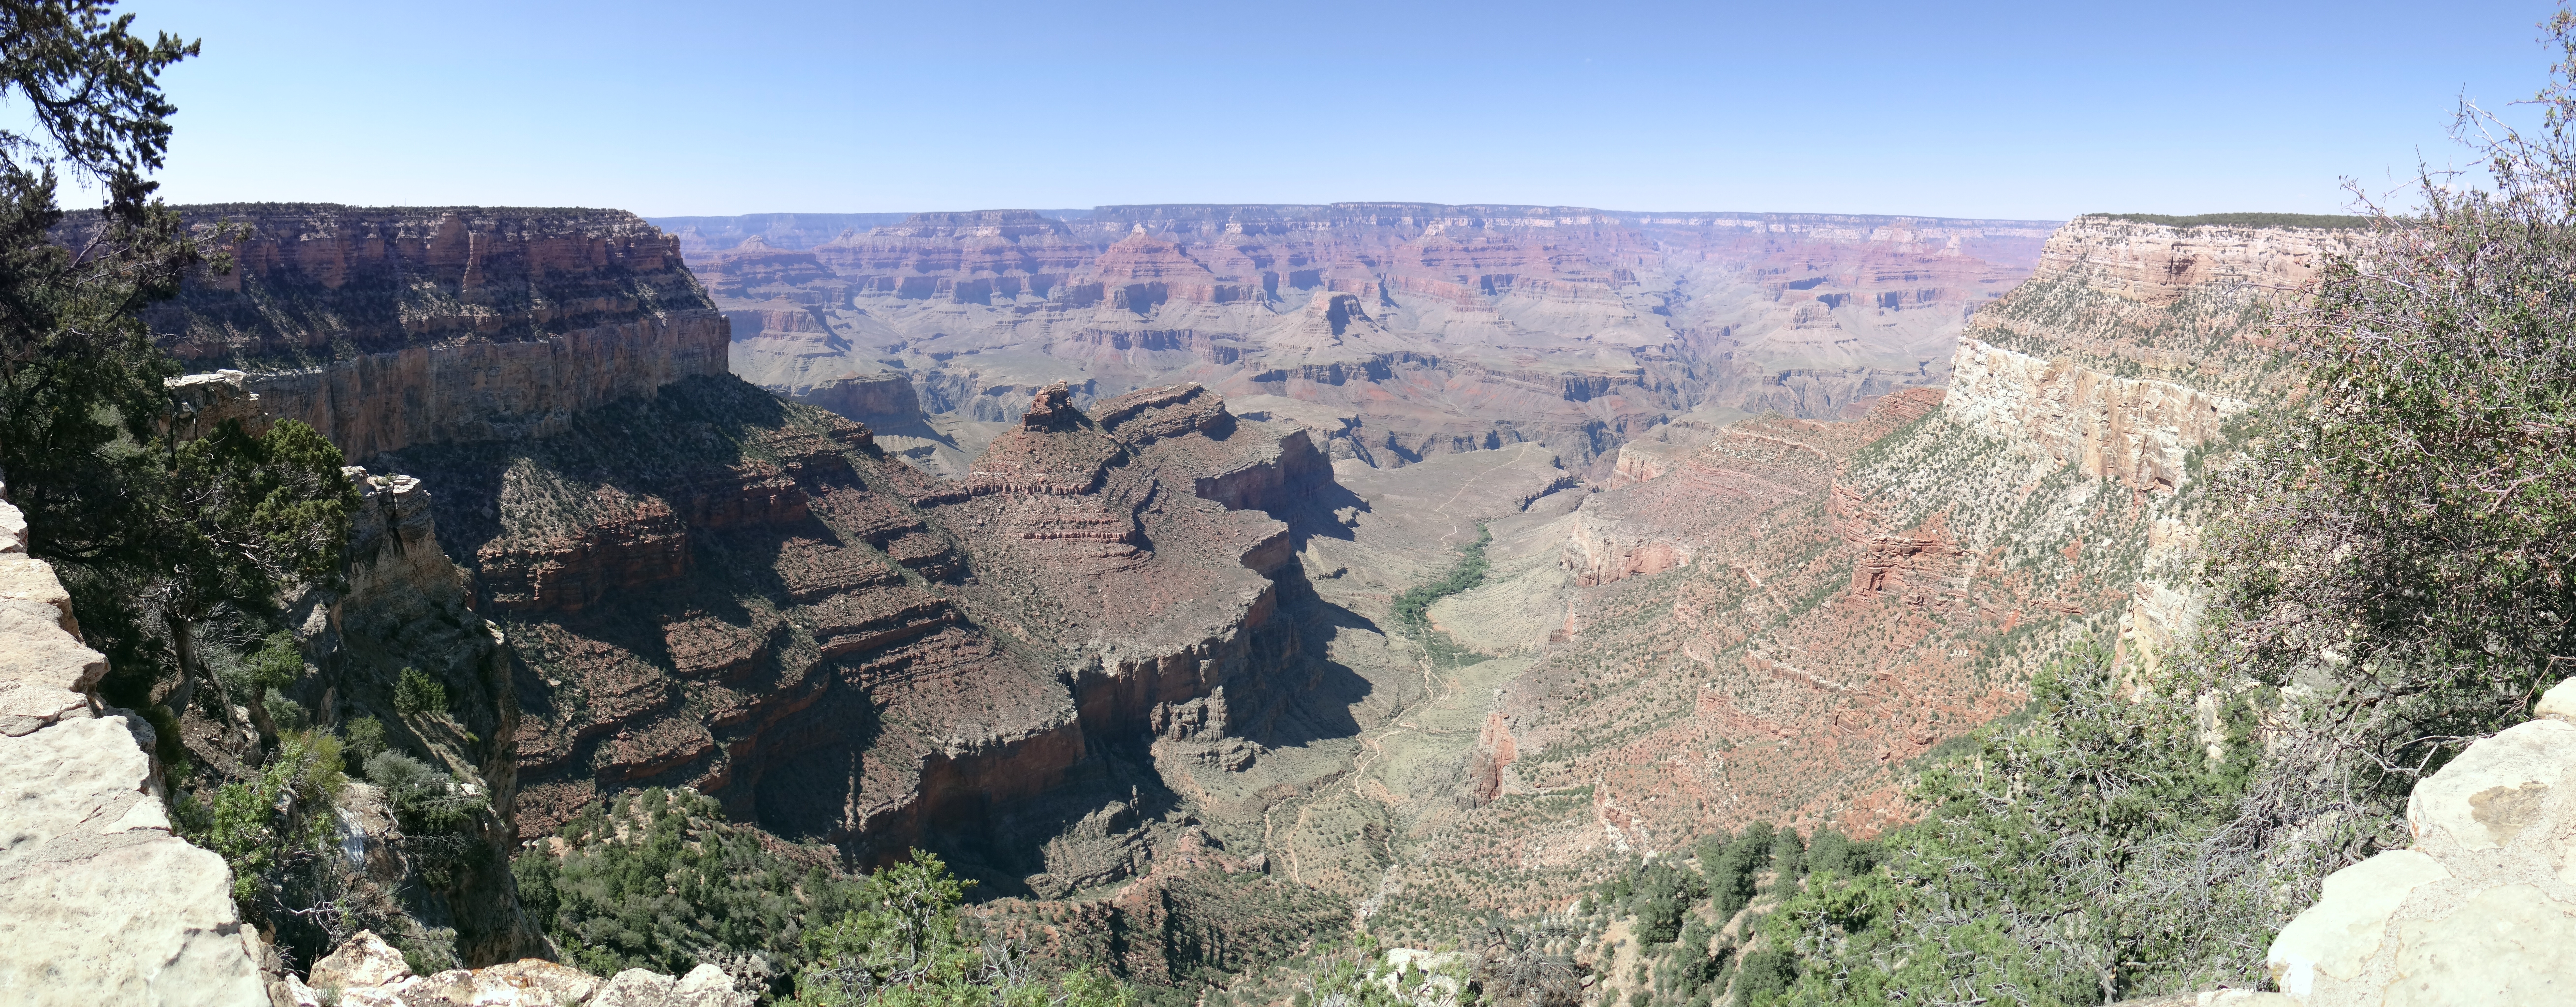
rock, trail, view, formation, cliff, usa, gorge, canyon, grand canyon, terrain, arizona, geology, badlands, ravine, enormous, landform, grand canyon national park, geographical feature